Alexander Nevsky Memorial Church

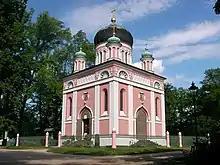

The Alexander Nevsky Memorial Church is a historic Russian Orthodox church building in Potsdam, Germany.